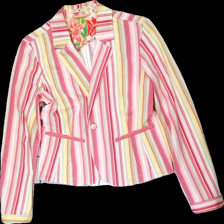
View: front
Type: Blazer
Category: Ladies
Brand: Not in the list
Brand text on label: tommy hilfiger
Colors: Green, Pink, Yellow, Multicolor
Material: 100% cotton
Pattern: Striped
Cut: Regular
Size: L
Season: All
Stains: Minor
Price range: 100-150
Recommended usage: Reuse